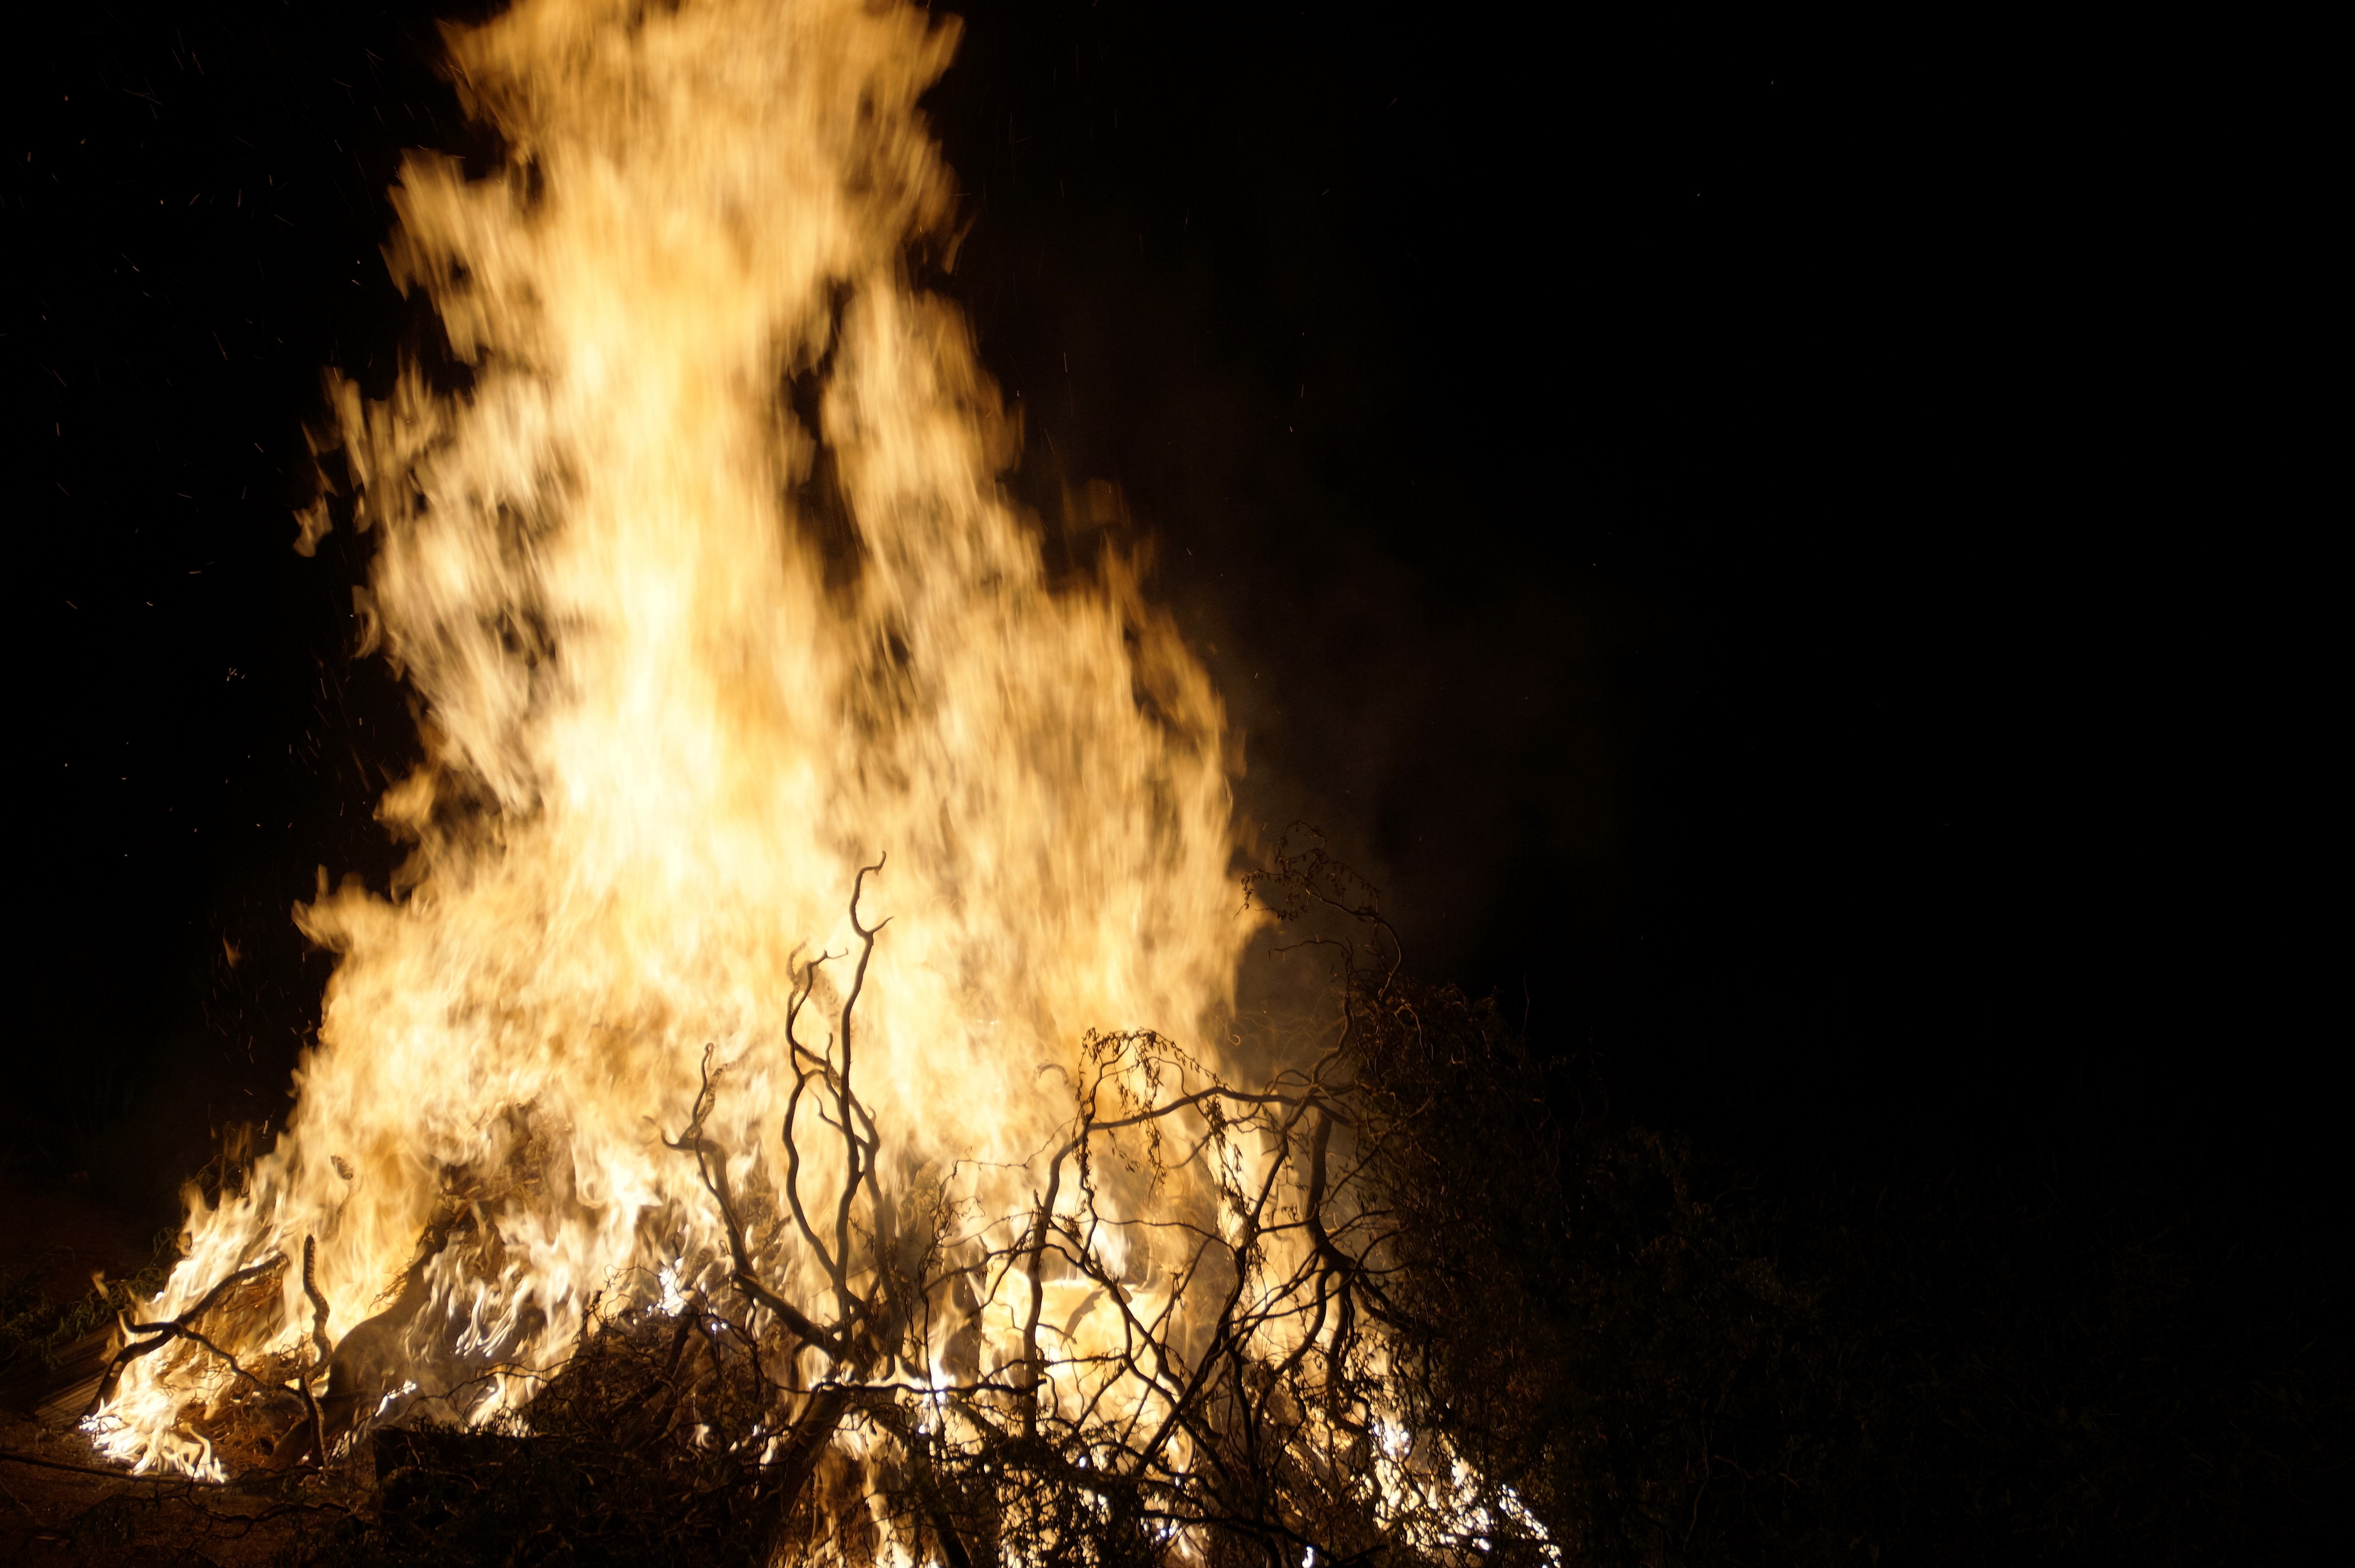
night, flame, fire, campfire, baking, bonfire, burning, border, flames, witch, element